Caprice (1967 film)

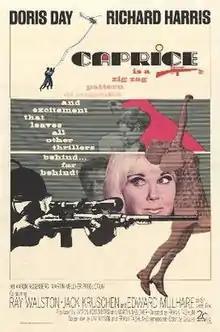
original film poster

Caprice is a 1967 DeLuxe Color comedy-thriller film directed and co-written by Frank Tashlin starring Doris Day and Richard Harris. It was Day's second and last film with Tashlin, after the previous year's "The Glass Bottom Boat". This film and "In Like Flint" (1967) were the last movies made in CinemaScope, with most studios moving to Panavision and other widescreen processes.